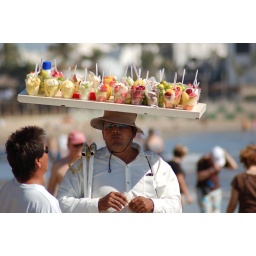
Vendor on a beach in Mazatlan, Mexico using his head to carry a tray of fruit cups